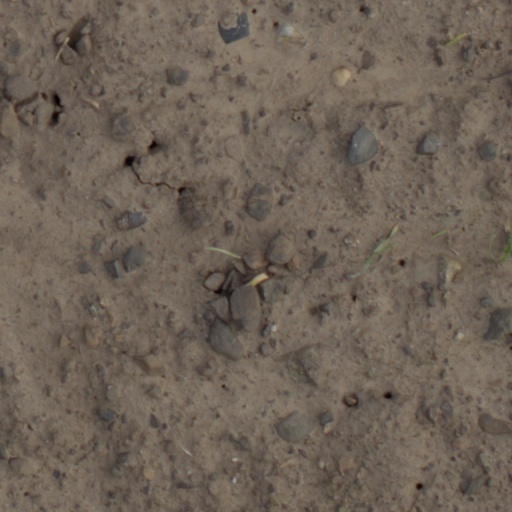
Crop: wheat